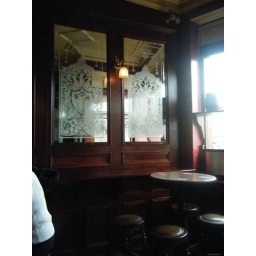
This table is directly in front of the door and the window, but will not be in the scenes.